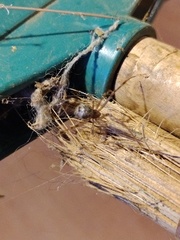
Species: Parasteatoda_tepidariorum